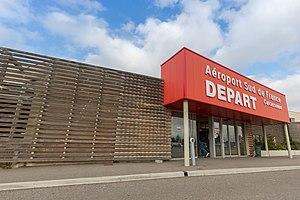
Aéroport Sud de France Carcassonne
L'aéroport de Carcassonne-Salvaza est un aéroport de la région Occitanie situé à Carcassonne, dans l'Aude. Il est appelé « aéroport Sud de France » par la région et « aéroport de Carcassonne en Pays Cathare » par le département.